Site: brandenburg
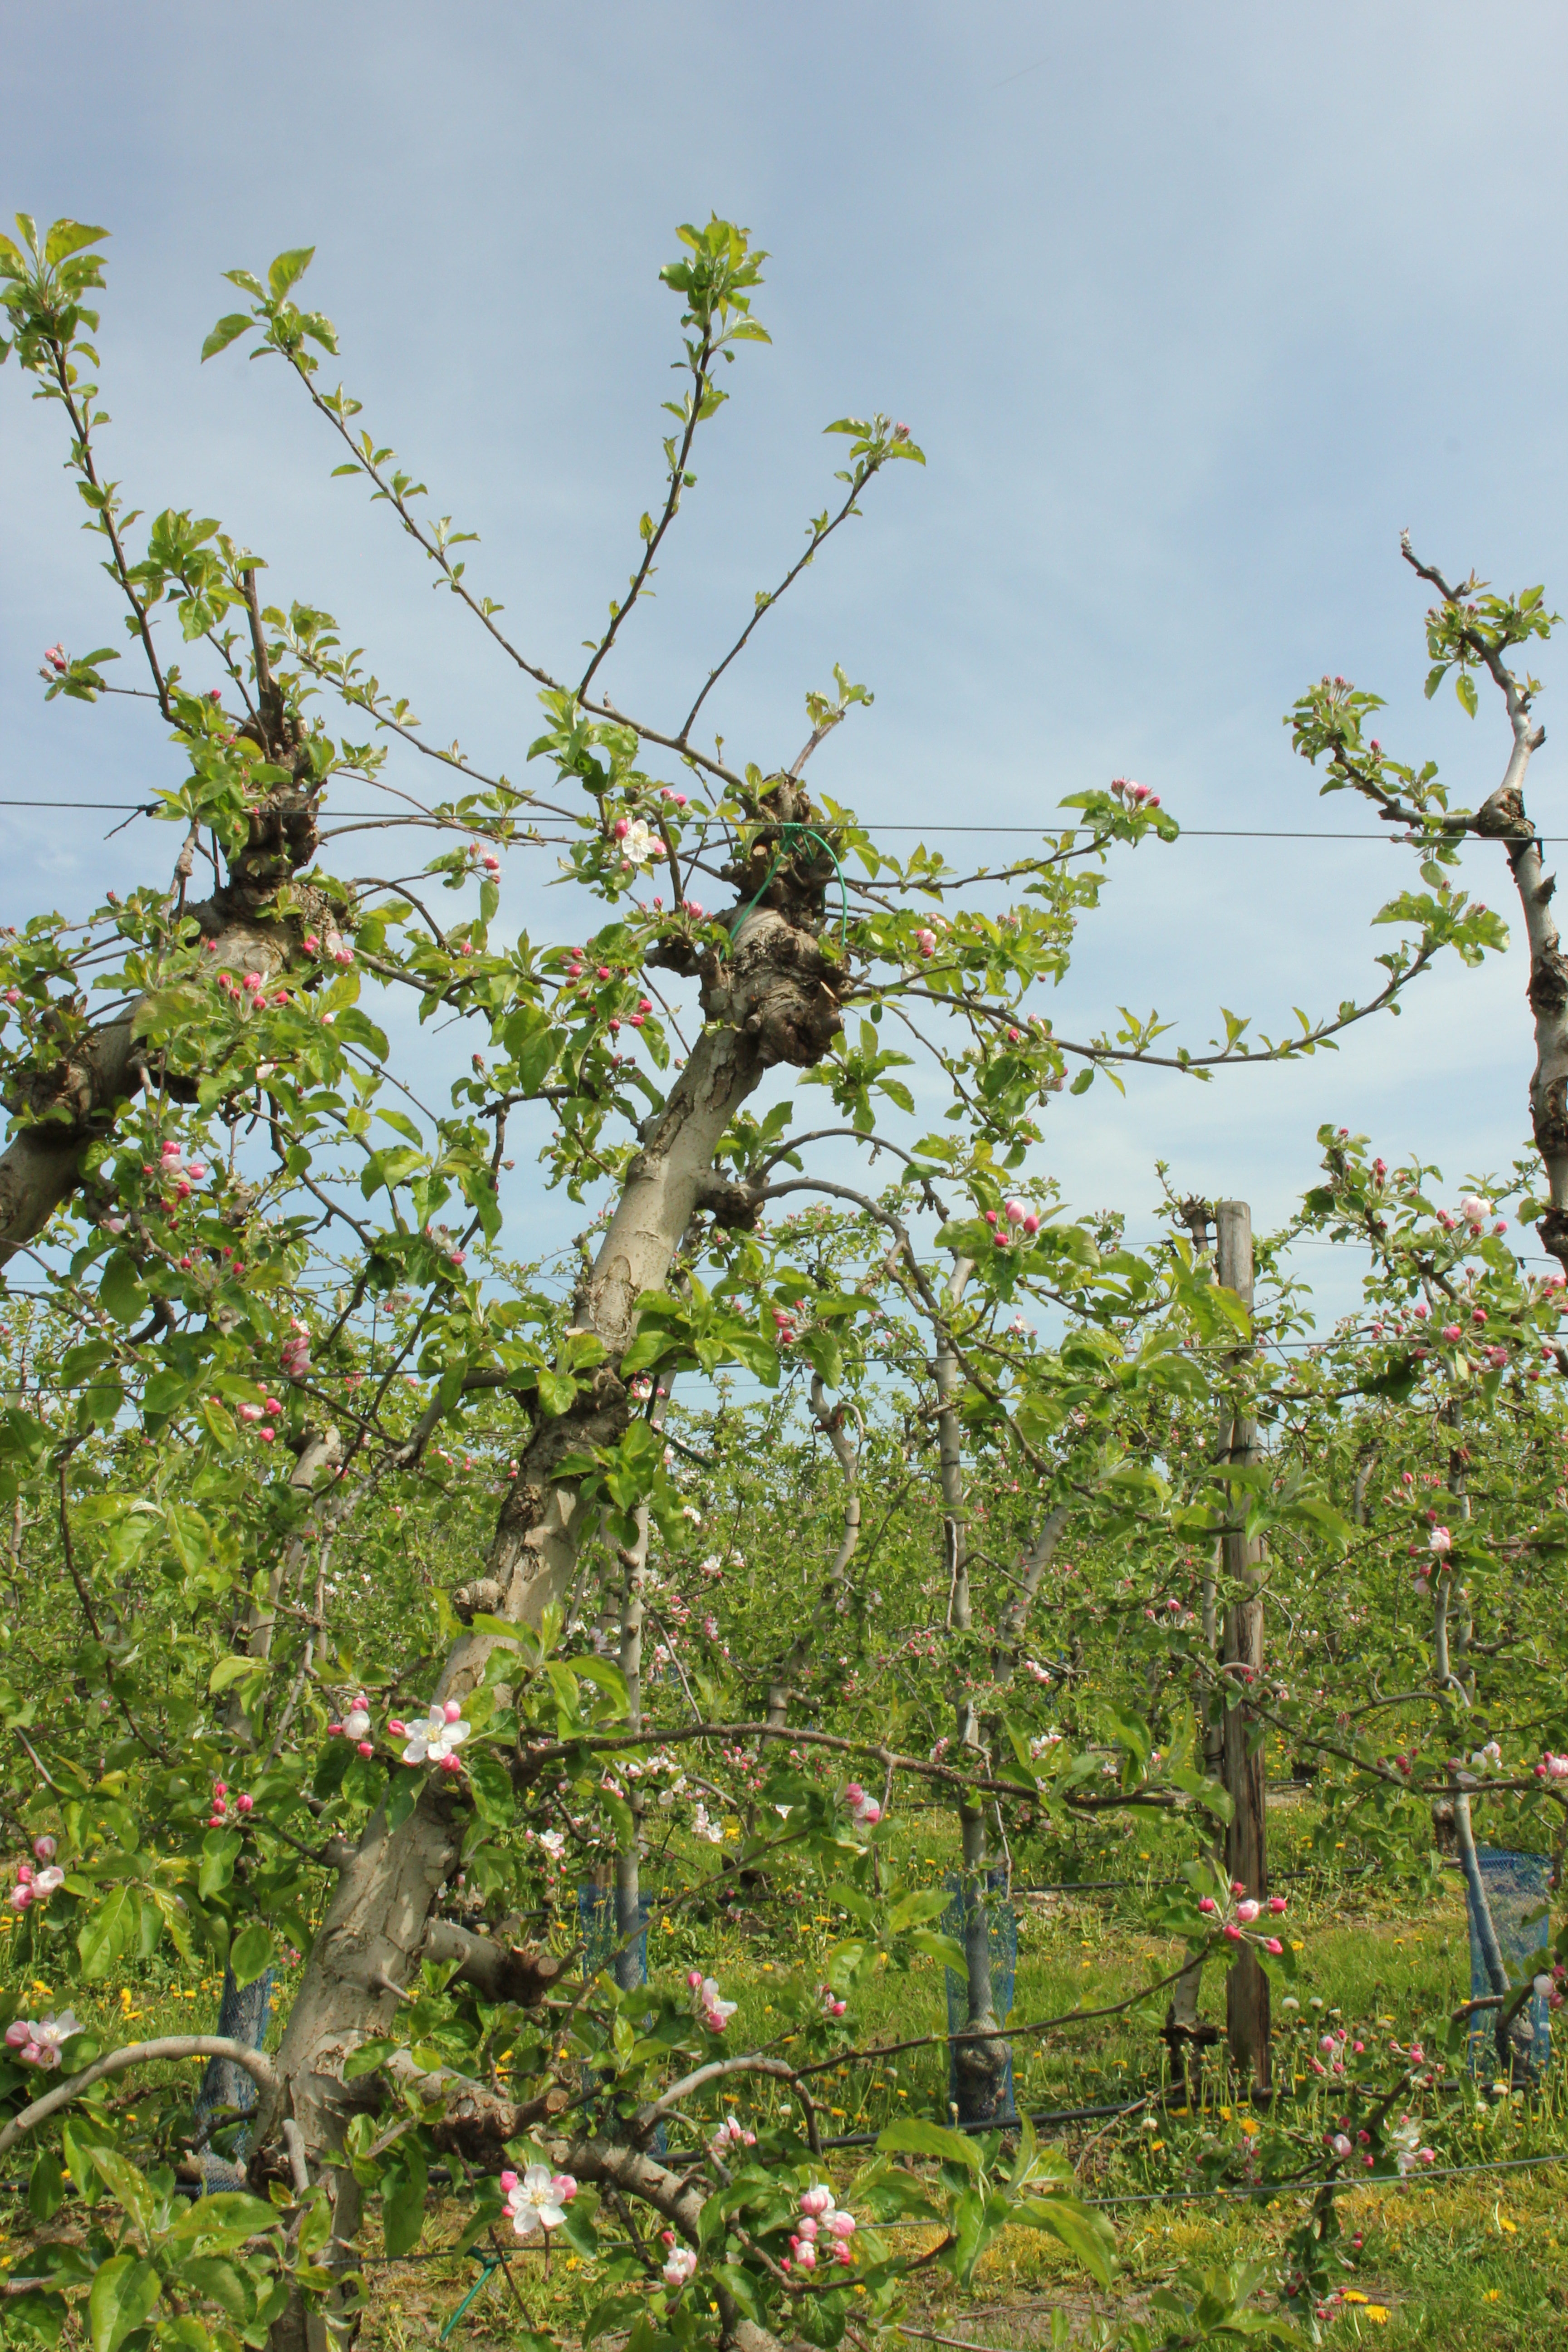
Growth stage (BBCH 60): Flowering